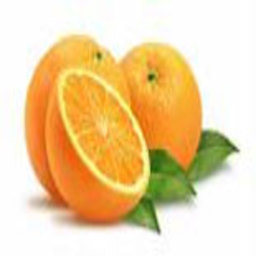
Label: Orange